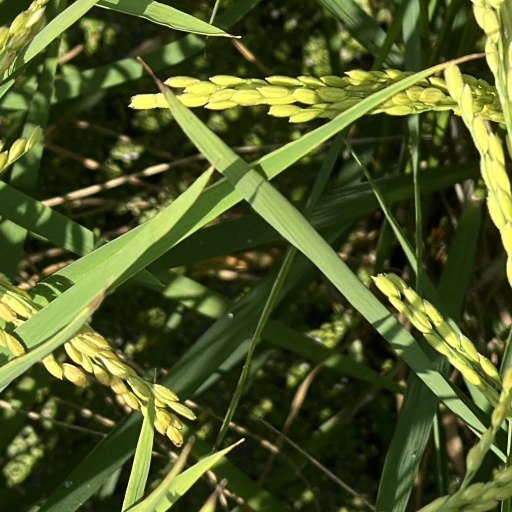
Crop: rice